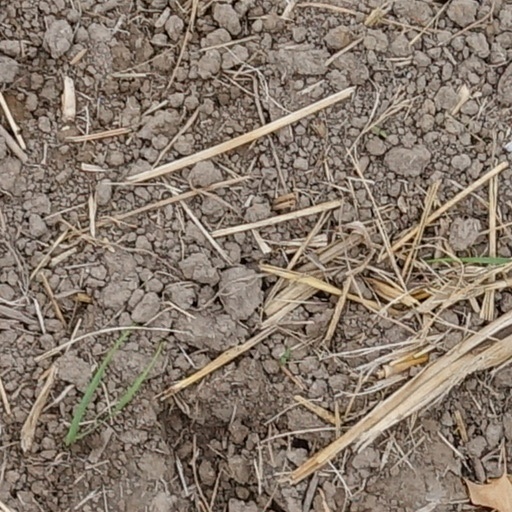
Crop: wheat